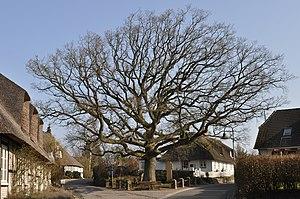
Brodersby est une commune de l'arrondissement de Rendsburg-Eckernförde, Land de Schleswig-Holstein.